Ernest George

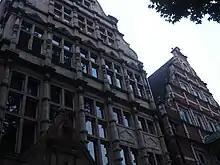
1–8 Collingham Gardens

Sir Ernest George (13 June 1839 – 8 December 1922) was a British architect, landscape and architectural watercolourist, and etcher.